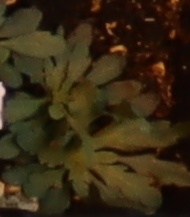
Label: Horseweed